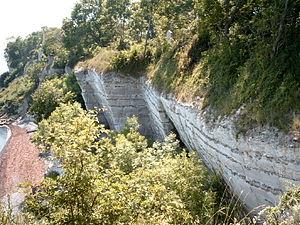
Cet article recense les sites inscrits au patrimoine mondial au Danemark.
Stevns est une commune de la Region Sjælland issue de la réforme communale de 2007. La population de la commune s'élevait en 2019 à 22 782 habitants alors que sa superficie est de 250,19 km².